Sister exchange

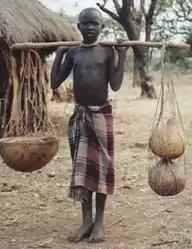
Gumuz girl

Koman-speaking peoples from the savannas on the Ethiopia–Sudan border historically exchanged sisters but by 1970s Uduk people abandoned this method completely, Kwama people partially substituted it with bridewealth payments while Gumuz people still practised it.